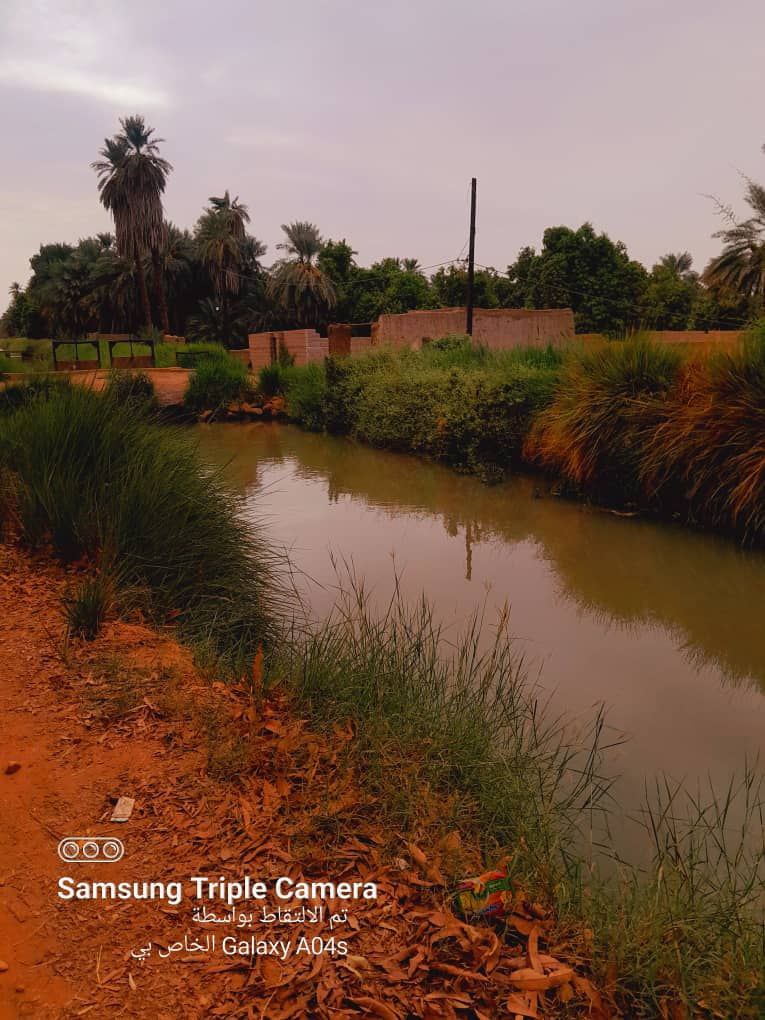
الوصف بالفصحى: مسار للمياه تحفه الشجيرات
الوصف بالعامية السودانية: خور بتاع موية حولينه شجر
التصنيف: Rural & Daily Life